McLemore Cemetery

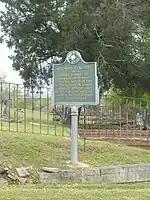

Richard McLemore, founder of the cemetery, was the first permanent settler of Meridian in the 1830s. In 1839, McLemore established the cemetery behind a Baptist Church he had built at 6th St and 16th Ave, just outside East End Historic District. McLemore is now buried in the cemetery, along with fatalities of the 1871 race riot and the 1878 Yellow Fever epidemic. Masonic Lodge members reportedly helped treat victims of the outbreak, which explains the numerous Masons now buried in the cemetery.